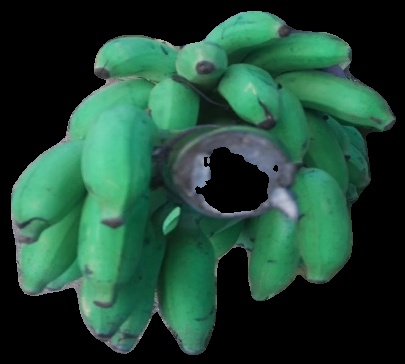
Variety: elakki-bale
Grade: grade3